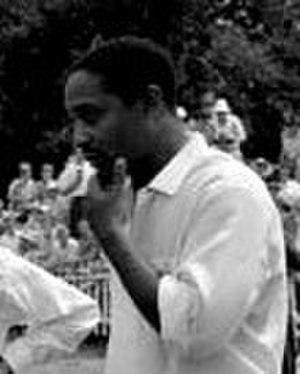
Sir Clyde Leopold Walcott est un joueur de cricket et dirigeant sportif barbadien né le 17 janvier 1926 à Bridgetown et mort le 26 août 2006 à Bridgetown.